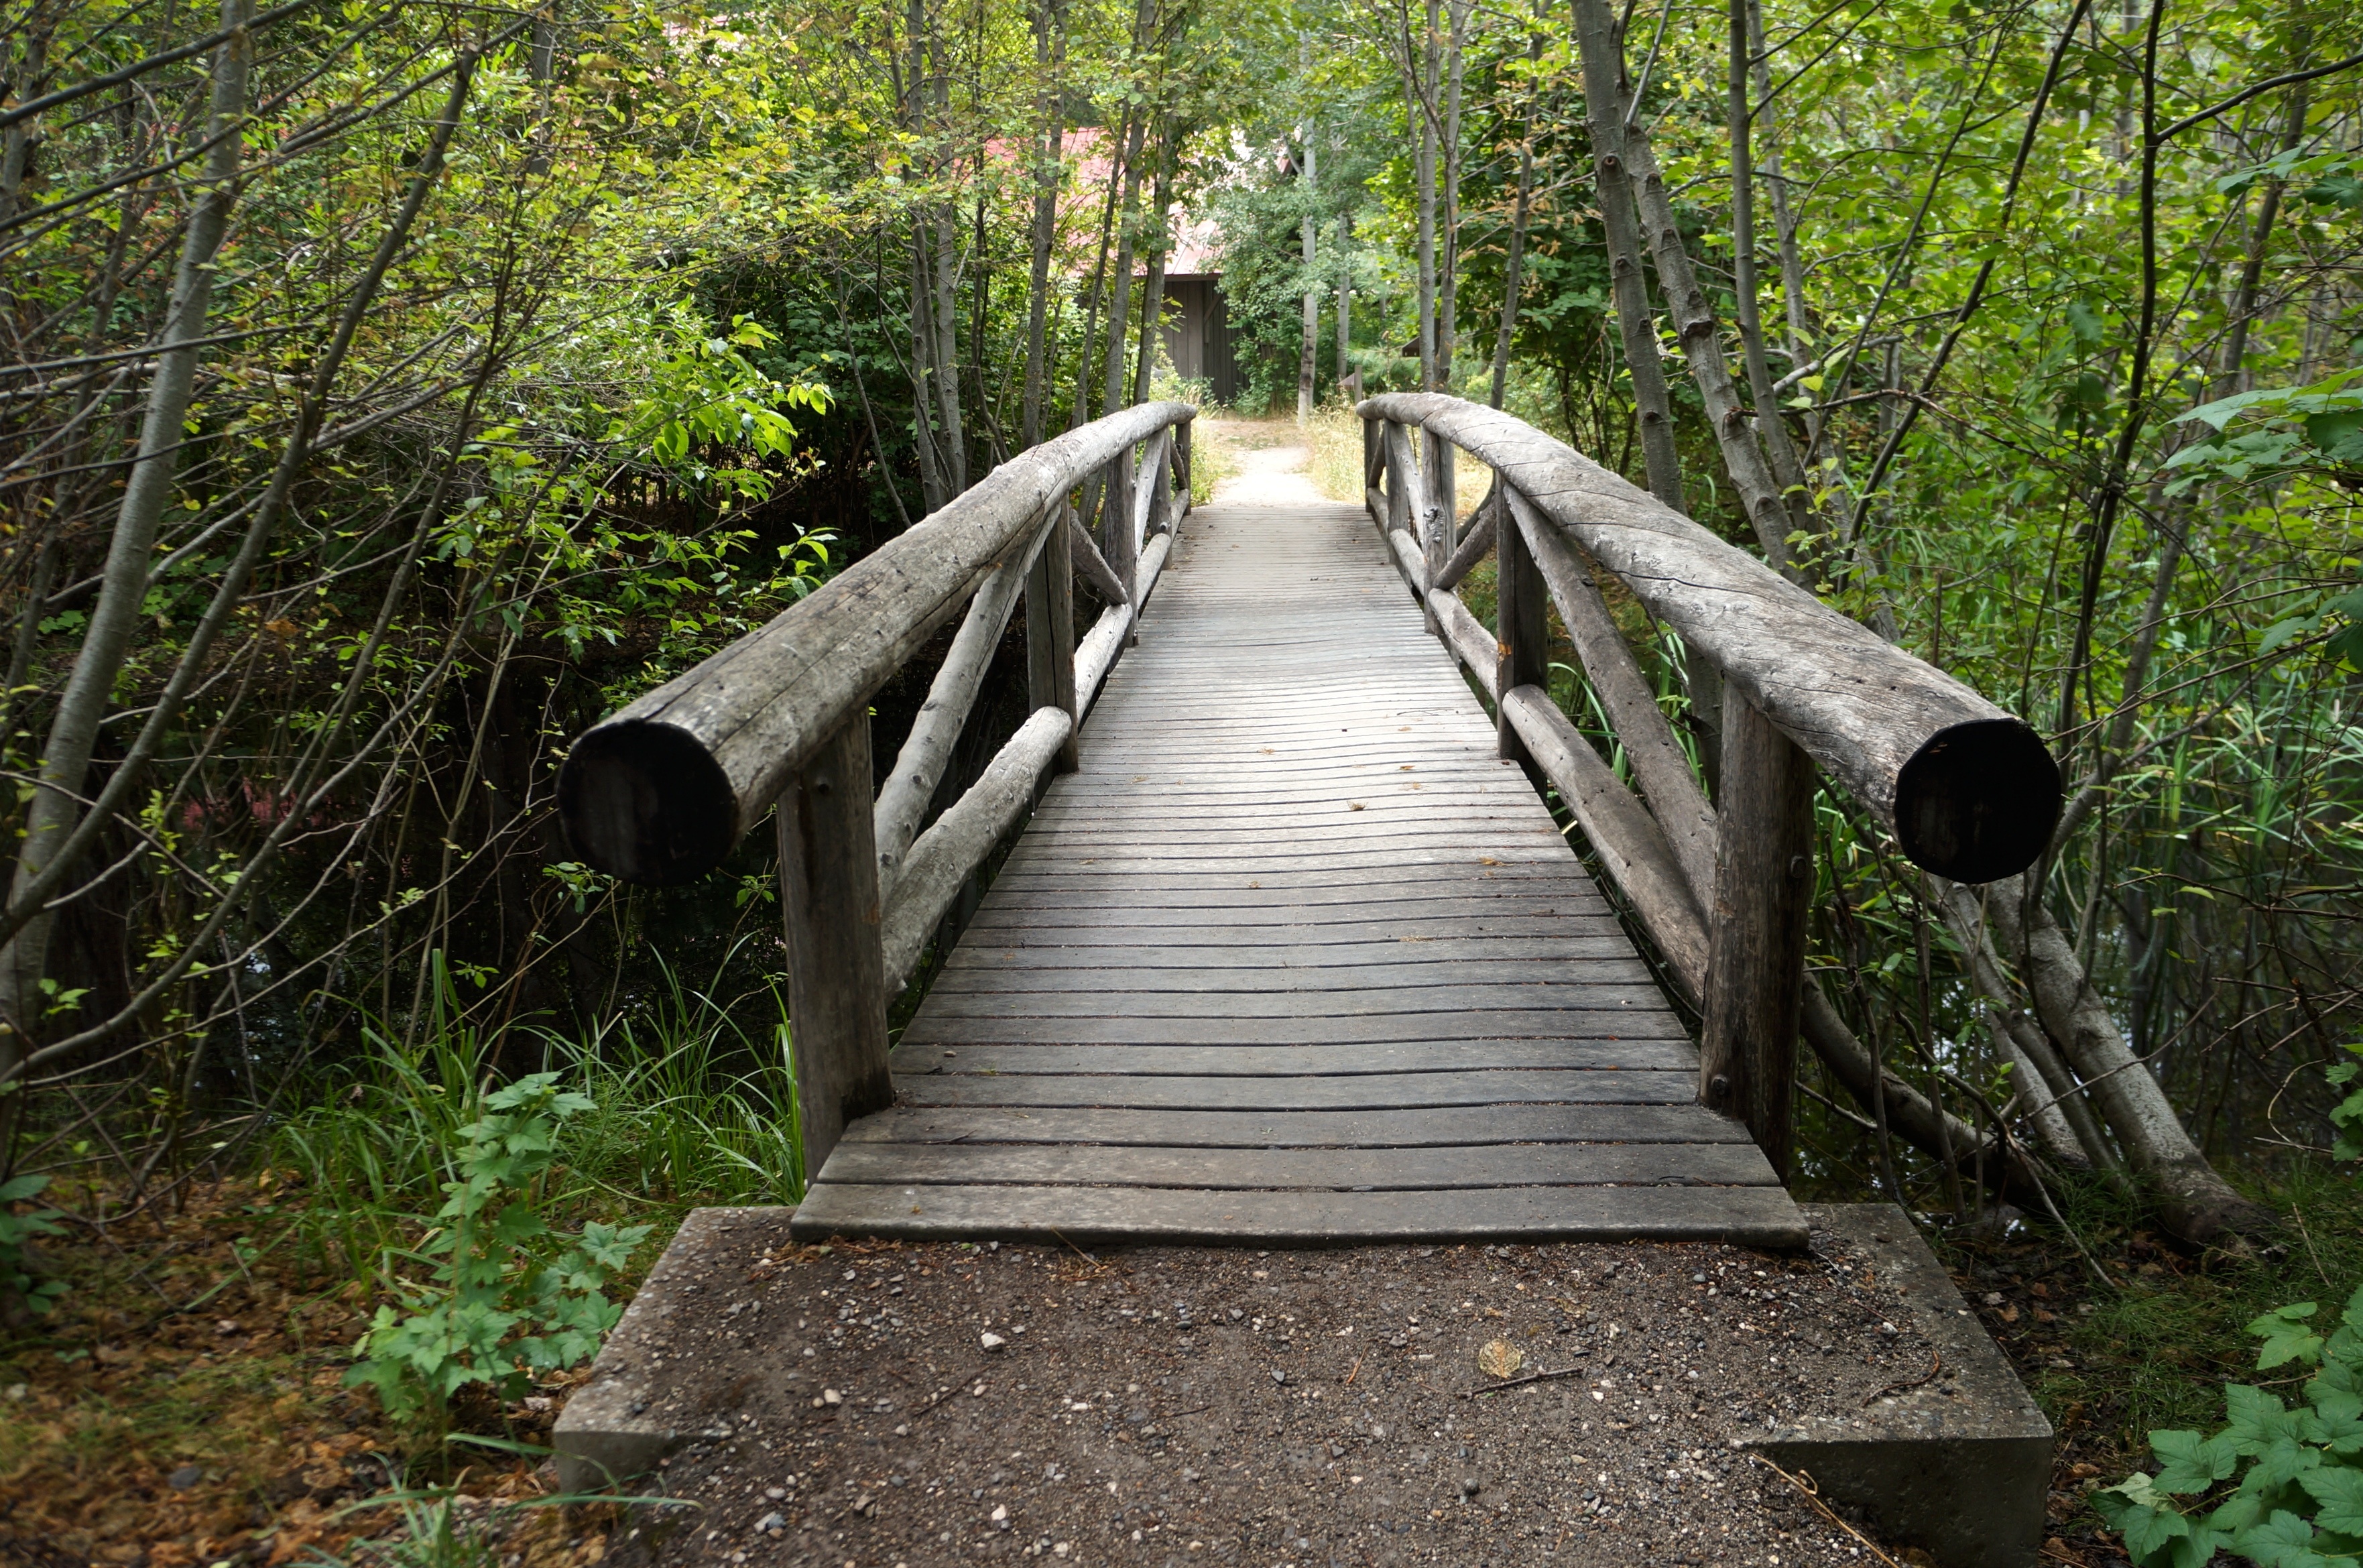
nature, forest, path, creek, trail, bridge, walkway, green, jungle, natural, park, outdoors, rainforest, wooden, woodland, habitat, natural environment, nonbuilding structure